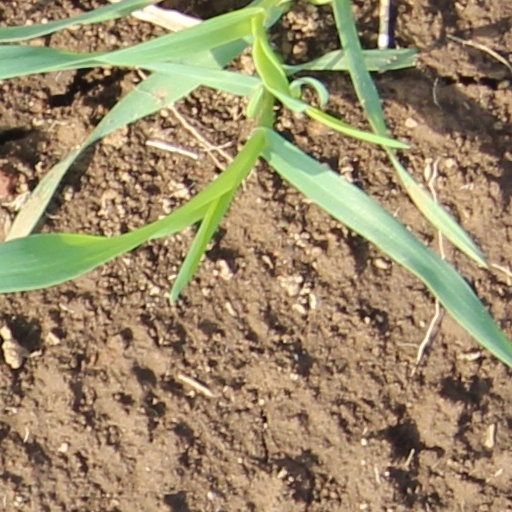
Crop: wheat